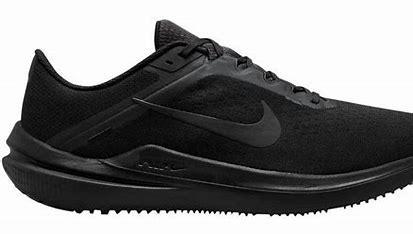
Brand: Nike
Model: Winflo 10